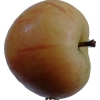
Label: Apple 14